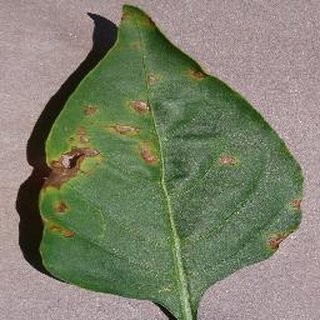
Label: bell_pepper_bacterial_spot